Non-local means

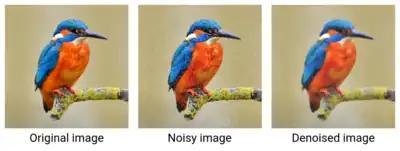
Application of non-local means to an image corrupted by Gaussian noise

Non-local means is an algorithm in image processing for image denoising. Unlike "local mean" filters, which take the mean value of a group of pixels surrounding a target pixel to smooth the image, non-local means filtering takes a mean of all pixels in the image, weighted by how similar these pixels are to the target pixel. This results in much greater post-filtering clarity, and less loss of detail in the image compared with local mean algorithms.